Jorge Carcagno

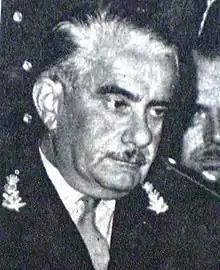

Jorge Raúl Carcagno (28 October 1922 – 22 January 1983) was an Argentine general. He served as commander-in-chief of the Argentine Army and de facto Federal Interventor of Córdoba, Argentina from 16 June 1969 to 5 July 1969.